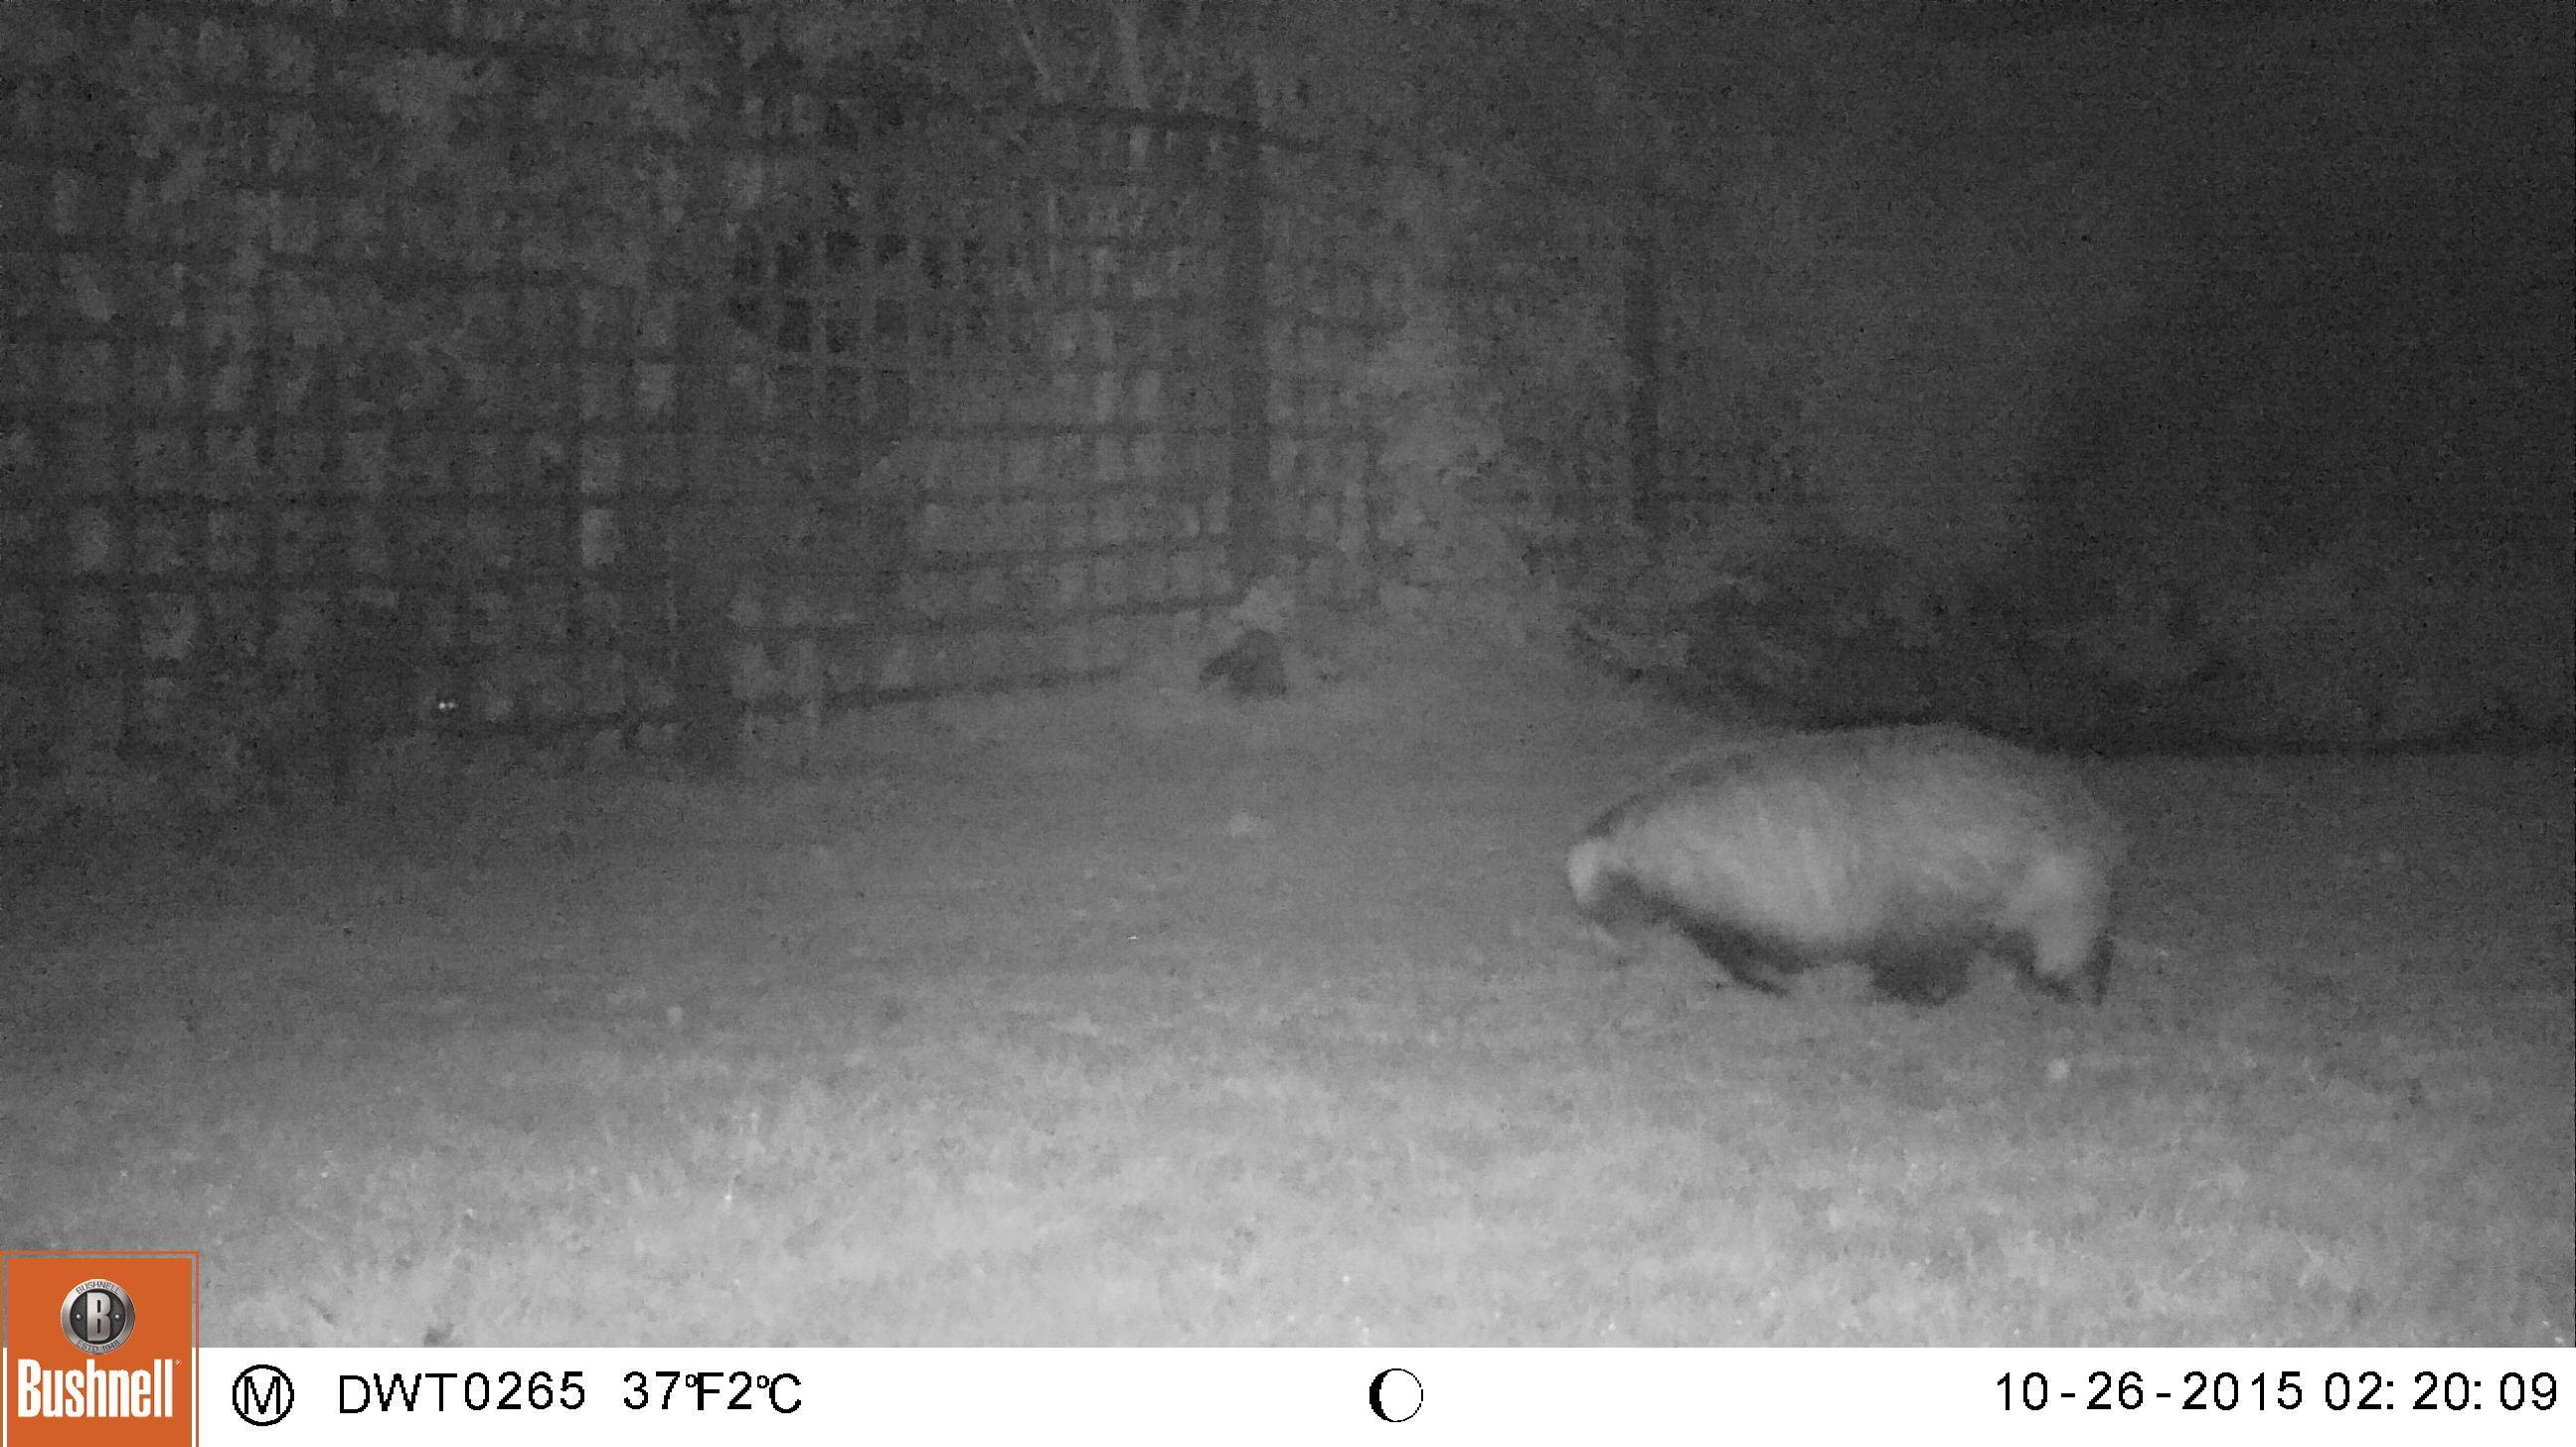
Species: Meles meles